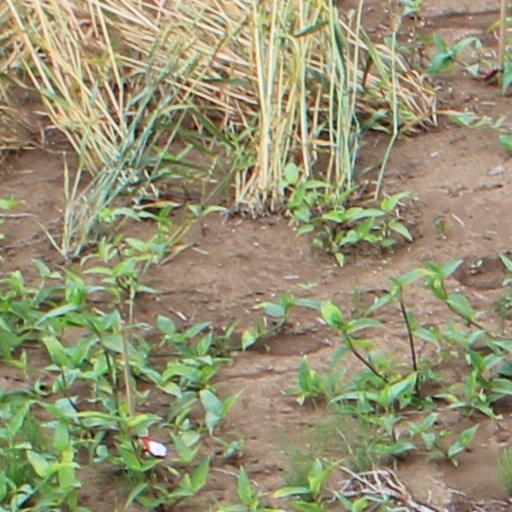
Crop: wheat